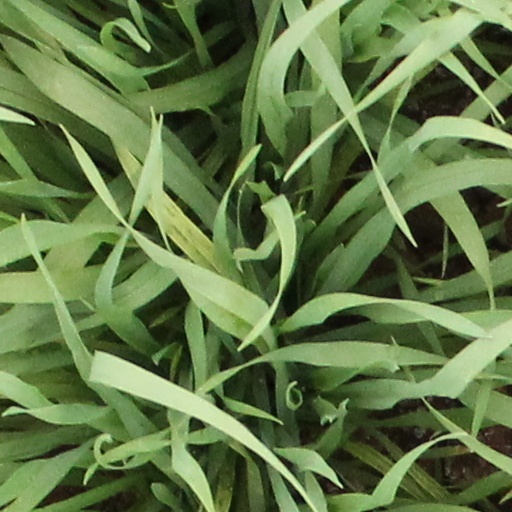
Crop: wheat